2022 Asian Games

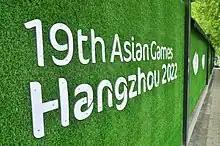
Hangzhou 19th Asian Games sign in Hangzhou

The 2022 Asian Games, officially the 19th Asian Games and also known as Hangzhou 2022, were a continental multi-sport event which was held from 23 September to 8 October 2023 in Hangzhou, China. The games marked the 110th anniversary since the creation of the first continental event, starting with the 1913 Far Eastern Championship Games.